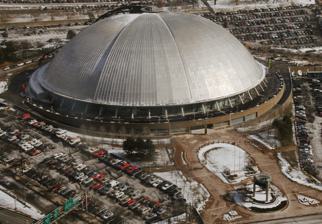
Building: Civic Arena (Pittsburgh)
Country: United States of America
Year built: 1961
Arena in Pittsburgh "Pittsburgh Civic Arena" redirects here. For the album by The Doors, see Pittsburgh Civic Arena (album) . This article is about the Pittsburgh arena. For other uses, see Civic Arena . Civic Arena The Igloo The House That Lemieux Built Former names Civic Auditorium (1961) Civic Arena (1961–1999; 2010–2011) Mellon Arena (December 1999 – June 2010) Location 66 Mario Lemieux Place, Pittsburgh, Pennsylvania 15219-3504 Coordinates 40°26′30″N 79°59′24″W / 40.44167°N 79.99000°W / 40.44167; -79.99000 Owner Sports & Exhibition Authority of Pittsburgh and Allegheny County Operator SMG Capacity Ice hockey: 16,940 Hockey SRO : 17,132 Basketball: 17,537 Concert: End Stage 12,800 Center Stage 18,039 Field size 250 ft × 120 ft (76 m × 37 m) Construction Broke ground March 12, 1958 Opened September 17, 1961 Renovated 1986 ($19.5 million) Summer 1993 Closed June 26, 2010 ; 14 years ago ( 2010-06-26 ) Demolished September 26, 2011 – March 31, 2012 Construction cost US$22 million ($227 million in 2023 dollars ) Architect Mitchell & Ritchey Architects Structural engineer Ammann & Whitney General contractor Dick Corporation Tenants Pittsburgh Rens ( ABL ) 1961–1963 Pittsburgh Hornets ( AHL ) 1961–1967 Pittsburgh Civic Light Opera 1961-1973 Duquesne Dukes ( NCAA ) 1964–1988 Pittsburgh Pipers/Condors ( ABA ) 1967–1968, 1969–1972 Pittsburgh Penguins ( NHL ) 1967–2010 Pittsburgh Triangles ( WTT ) 1974–1976 Pittsburgh Spirit ( MISL ) 1978–1986 Pittsburgh Gladiators ( AFL ) 1987–1990 Pittsburgh Bulls ( MILL ) 1990–1993 Pittsburgh Phantoms ( RHI ) 1994 Pittsburgh Stingers ( CISL ) 1994–1995 Pittsburgh CrosseFire ( NLL ) 2000 Pittsburgh Xplosion ( ABA ) 2005–2006 The Civic Arena , formerly the Civic Auditorium and later Mellon Arena , was an arena located in Downtown Pittsburgh , Pennsylvania . The Civic Arena primarily served as the home to the Pittsburgh Penguins , the city's National Hockey League (NHL) franchise, from 1967 to 2010. Constructed in 1961 for use by the Pittsburgh Civic Light Opera (CLO), it was the brainchild of department store owner Edgar J. Kaufmann . It was the first retractable roof major-sports venue in the world, covering 170,000 square feet (16,000 m 2 ), constructed with nearly 3,000 tons of Pittsburgh steel and supported solely by a massive 260-foot-long (79 m) cantilevered arm on the exterior. Even though it was designed and engineered as a retractable-roof dome, the operating cost and repairs to the hydraulic jacks halted all full retractions after 1995, and the roof stayed permanently closed after 2001. The first roof opening was during a July 4, 1962, Carol Burnett show to which she exclaimed "Ladies and Gentlemen ... I present the sky!" The Civic Arena hosted numerous concerts, the circus, political and religious rallies, roller derbies as well as contests in hockey, basketball, fish tournament weigh-ins, pro tennis, boxing, wrestling, lacrosse, football, ice skating championships, kennel shows, and soccer. The structure was used as the backdrop for several major Hollywood films, most prominently Sudden Death in 1995. Prior to its demise, it was known as Mellon Arena, named for Mellon Financial , specifically American businessman and 49th Secretary of the Treasury Andrew W. Mellon , which purchased the naming rights in 1999. Their naming rights expired on August 1, 2010, and the arena  once again adopted the name of Civic Arena. The Civic Arena closed on June 26, 2010. The former Mellon naming rights expired soon after, and the Penguins and all other events moved across the street to the new Consol Energy Center (now PPG Paints Arena). After various groups declined historic status for the venue, it was demolished between September 2011 and March 2012. In its place, existing public parking lots in the area were expanded over the entire site. Two of the many streets stricken from the city's street plan when the arena was originally built were subsequently re-extended back through the site: Wylie Avenue and Fullerton Street. The Penguins have the rights to redevelop the property and a preliminary plan exists for residential units, retail space and office space. Construction and design The Civic Arena during a Penguins game in 2008 The $22 million ($227 million in 2023 dollars ) arena was completed for the CLO in 1961. Mayor David L. Lawrence had publicly announced plans for a "civic theater" as early as February 8, 1953 after years of public pressure had built after CLO president, civic leader and owner of Kaufmann's department store Edgar J. Kaufmann announced his intention on December 1, 1948, to find a new home for the group. Funding was provided by a combination of public and private money, including grants from Allegheny County, the City of Pittsburgh, and Kaufmann. The arena's design incorporated 2,950 tons of stainless steel from Pittsburgh. To make room for the arena, the city used eminent domain to displace 8,000 residents and 400 businesses from the lower Hill District , the cultural center of black life in Pittsburgh. Demolition began in 1955 and was finished by 1960. The last structure to be demolished was Bethel African Methodist Episcopal (AME) Church, built in 1908. The city charter prohibited using eminent domain on churches, but the Urban Redevelopment Authority of Pittsburgh was able to do so because it was not a city entity. On July 21, 1959, a steel strike halted work on the arena and delayed its opening date. The Arena was designed for the CLO, which previously held productions at Pitt Stadium . The roof, which was supported by a 260-foot (79 m) arch, was free of internal support leaving no obstruction for the seats within. The roof, which had a diameter of 415 feet (126 m), was divided into eight sections. Six of the sections could fold underneath two—in 2½ minutes—making the Civic Arena the world's first major indoor sports stadium with a retractable roof. A total of 42 trucks mounted on 78 wheels, 30 of which were individually driven, supported and moved the six moveable sections. The trucks, gear motors and 480-volt AC motor drive that moved the roof sections were designed and manufactured by Heyl & Patterson Inc. , a local specialist engineering firm. The arena's capacity fluctuated depending on the event being hosted, but was increased due to additions between 1972 and 1991. The arena originally consisted only of lower bowl seating, but over time, upper decks were installed in the arena's "end zones" to increase capacity. In December 1999, Mellon Financial purchased the Arena's naming rights in a 10-year, $18 million agreement, which renamed the arena Mellon Arena. The original center scoreboard was an electromechanical Nissen scoreboard with digital clock display, which appears in the 1979 movie The Fish That Saved Pittsburgh . That board was replaced during the 1986 renovations by an American Sign and Indicator scoreboard with a black-and-white three-line matrix animation/messageboard on each side, which appears in Sudden Death . White Way Sign created the arena's final center scoreboard, this one with a Sony JumboTron videoboard on each side, which remained for the arena's final sixteen years of use. History and events On September 17, 1961, the Ice Capades hosted the arena's first event. Globally televised figure skating was hosted by the arena three times: The 1983 United States Figure Skating Championships , 1994 and 2004 editions of Skate America all having nearly week-long competitions. Political events Major political rallies were part of the early history of the arena. Former President Dwight Eisenhower appeared at a Republican rally on October 12, 1962. President Lyndon B. Johnson delivered a campaign address on October 27, 1964, and Sen. Barry Goldwater on October 29, 1964. On April 26, 1964, the 2-week long International Conference and Debate of the Methodist Church opened at the Arena. Vice President Nixon visited for a campaign rally at the arena on October 28, 1968. Henry Kissinger , Frank Borman , and Li Choh-ming visited for the University of Pittsburgh commencement on April 27, 1969. Boxing matches Muhammad Ali KO'ed Charley Powell on January 24, 1963, to a global television audience from the Civic Arena. Sugar Ray Robinson , Sonny Liston and Floyd Patterson also participated in boxing matches at the arena. On November 6, 1981, the globally televised World Heavyweight Title was fought at the arena between Larry Holmes and Renaldo Snipes with an undercard bout between Buster Douglas and David Bey . Professional wrestling WWF SummerSlam – 1995 WWF King of the Ring – 1998 WWF Unforgiven – 2001 WWE No Way Out - 2005 WWE Armageddon - 2007 WWE Bragging Rights - 2009 King of the Ring in 1998 is remembered for the Hell in a Cell match between Mick Foley and the Undertaker , where Foley would fall from the top of the cell, suffering multiple injuries. Journalist Michael Landsberg called it "maybe the most famous match ever." In 2011, this incident was named as the number one " OMG !" incident in the WWE history. The final WWE event was a Monday Night Raw episode on May 10, 2010. The future events would now be taking place at PPG Paints Arena . Basketball America's first high school basketball All-Star game, The Dapper Dan Roundball Classic was held at the arena annually between 1965 and 1992. The men's basketball programs of both of the city's NCAA Division I institutions, the University of Pittsburgh and Duquesne University , frequently used it either as a primary or secondary home court, and the last basketball game played at the arena was the two schools' annual rivalry game in 2009. Among the two schools, Duquesne made the most extensive use of the arena, using it as their home from 1964 until 1988. From 1984 to 2002, Pitt used the arena for select games against popular opponents. The Philadelphia 76ers , Pittsburgh Pipers , Pittsburgh Condors , Pittsburgh Rens , Pittsburgh Piranhas , and the Harlem Globetrotters hosted regular-season basketball games at the Arena. The first and second-round games of both the 1997 and 2002 NCAA Division I men's basketball tournaments were held at the Arena. Tennis The Pittsburgh Triangles of World TeamTennis hosted three Eastern Division Championships at the arena from 1974 through 1976 and the Bancroft Cup finals in 1975, winning the title on August 25, 1975, with paid attendance of 6,882. Indoor soccer The Pittsburgh Spirit Major Indoor Soccer League team also hosted matches at the Arena. Roller derby Roller Derby featuring the hosting New York Chiefs took place at the Arena as well. Gymnastics Olympic Gold Medal winner Mary Lou Retton performed at the Arena as part of the "Tour of Champions" event on November 2, 1990. Notable musical events The first rock concert at the arena was emceed by Porky Chedwick on May 11, 1962, as a DiCesare Engler production and featured Jackie Wilson , The Drifters , The Coasters , The Castelles , Jerry Butler , The Flamingos , The Angels , The Blue-Belles , and The Skyliners . On September 14, 1964, the Beatles played the arena during their first United States tour. Opening acts were the Bill Black Combo, The Exciters, Clarence "Frogman" Henry, and Jackie DeShannon. A sell-out crowd of over 12,000 paid $5.90 to attend Motown came to the arena on March 6, 1969, with a Temptations concert. On July 11, 1971, the world's first "authorized" production of Jesus Christ Superstar opened at the Civic Arena. Black Sabbath played the arena on February 1, 1974. Circus reported, "They broke the existing box office record by grossing $76,000." On August 14, 1974, Canadian rock band Rush played the first show on their debut US tour with new drummer Neil Peart at the Civic Arena. They were opening for Uriah Heep at this show. Pink Floyd was at the Civic Arena for The Dark Side of the Moon Tour on June 19, 1973. Elvis Presley played his final New Year's Eve show at the Civic Arena on December 31, 1976, and played to a sellout on June 25 and 26, 1973. The arena has hosted other major concerts by every act from Frank Sinatra to Garth Brooks to Jimmy Page and Robert Plant . By the mid-1970s the arena was among the premier venues in the nation, with Billboard magazine naming it the 9th best in the U.S. on December 30, 1976. Sly and the Family Stone, The Steve Miller Band, Grand Funk Railroad, Boz Scaggs,  and The Beach Boys all played the arena in 1974. The Bee Gees performed two concerts here on September 4–5, 1979 during their Spirits Having Flown Tour . The Jacksons performed at Pittsburgh Civic Arena on August 13, 1981, during their Triumph Tour . Guitarist Randy Rhoads played one of his final shows here with Ozzy Osbourne on February 2, 1982. He would die 45 days later. Duran Duran performed February 28, 1984, during a snowstorm and their Grammy win was announced onstage. Pop superstar Michael Jackson performed three concerts at Pittsburgh Civic Arena on September 26, 27 and 28, 1988 during his Bad World Tour . Pop singer Britney Spears performed at the arena once in 2001 on her Dream Within a Dream Tour and in 2009 to a sell-out crowd as a part of her Circus Tour . Then country singer Taylor Swift played a show in the arena during her Fearless Tour on October 1, 2009. The Doors recorded their May 2, 1970, concert at the Civic Arena. This would be released 38 years later as Live in Pittsburgh 1970 aka Pittsburgh Civic Arena . It is considered by most music critics to be The Doors very best live recording. The Grateful Dead 's performances, on April 2–3, 1989, were recorded and later released as a live album, entitled Download Series Volume 9 , as well as sparking a riot by "Dead Heads" on the final day of the concert, an event that was national news and featured by Kurt Loder on MTV News following the arrest of 500 by the Pittsburgh Police . The Rolling Stones performed three times in the arena: July 22, 1972; March 11, 1999; and January 10, 2003. Josh Groban performed here in August 2007 as part of his 'Awake' tour. The final event was to be a Maxwell concert on July 10, 2010. However, the show was canceled. On June 8, 2010, the arena's management group, SMG , announced that James Taylor and Carole King 's Troubadour Reunion Tour concert stop would be the final event at Mellon Arena on June 26, 2010. Hockey "It was beautiful, I can remember because the roof was round and white and pristine. It was like playing in a cloud. Imagine, it's almost like you're playing in the Vatican . It was very unique." — Gene Ubriaco , former Forward with the Pittsburgh Penguins and the Pittsburgh Hornets , recalling his playing days at the Arena AHL Hornets Further information: Pittsburgh Hornets The Pittsburgh Hornets , members of the American Hockey League (AHL) played home games at the Duquesne Gardens , located in the Oakland section of Pittsburgh. The team played 20 seasons in the Gardens prior to its demolition, which made room for an apartment building. The Arena opened on September 17, 1961. With the Arena available, the Hornets resumed play in the 1961–62 season and went on to win the Calder Cup in the 1966–67 season . Penguins As part of the 1967 NHL expansion , the city of Pittsburgh was selected to host one of six new franchises. With a hockey seating capacity of 12,508, Pittsburgh's Mellon Arena was eight seats over the NHL's minimum seating benchmark. Due to its outward appearance, the Arena was nicknamed "The Igloo " which led to the naming of the Penguins. (The connection is somewhat inaccurate, since igloos are found in the Northern Hemisphere, while penguins are indigenous to Antarctica.) The Penguins debuted at the Civic Arena on October 11, 1967, in a 2–1 loss to the Montreal Canadiens . Andy Bathgate scored the Penguins's first goal in the arena. It was the first NHL game played between an expansion team and an "Original Six" team. The Penguins won their first game at the Arena on October 21, when they became the first expansion team to beat an original NHL franchise—besting the Chicago Black Hawks 4–2. On January 21, 1990, the Civic Arena hosted the 41st National Hockey League All-Star Game . Pittsburgh's Mario Lemieux scored three goals on his first three shots—the first coming 21 seconds into the game. He later scored a fourth goal and was named the game's Most Valuable Player. The arena also hosted the 1997 NHL Entry Draft , as well as games of the 1991 , 1992 , 2008 , and 2009 Stanley Cup Finals . The 2008 Finals marked the only occasion that the Stanley Cup was presented on Mellon Arena ice, after the Penguins were defeated by the Detroit Red Wings in six games. The Penguins originally planned to wear a jersey patch to commemorate their final season in the Igloo, but it was later scrapped. The Pittsburgh Penguins played their final regular season game at the Mellon Arena on April 8, 2010, when they defeated the New York Islanders 7–3. More than 50 former Penguins were in attendance for a pre-game ceremony and "team picture". Pittsburgh Penguins players past and present were honored during a pregame ceremony prior to the final regular season game at Mellon Arena, April 8, 2010. The Pittsburgh Penguins played their last game in Mellon Arena on May 12, 2010; a 5–2 defeat at the hands of the Montreal Canadiens to eliminate them from the 2010 Stanley Cup playoffs in Game 7 of the Eastern Conference Semifinals. This means the Canadiens both opened and closed the Penguins' career at the arena, handing out defeats at both events. Panoramic view of the Civic Arena from D-Level in October 2007. The balconies on either end of this photo were not part of the original structure. The lower E-level balcony was added in 1975 and the upper F-level balcony was added in 1993 season to expand seating capacity . Seating capacity The seating capacity of Civic Arena over time went as follows: 10,732 (1961–1967) 12,508 (1967–1968) 12,580 (1968–1972) 12,866 (1972–1973) 13,431 (1973–1974) 13,402 (1974–1975) 16,402 (1975–1976) 16,404 (1976–1977) 16,033 (1977–1987) 16,168 (1987–1988) 16,025 (1988–1990) 16,164 (1990–1993) 17,537 (1993–1994) 17,181 (1994–1997); 17,355 with standing room 16,958 (1997–2004); 17,148 with standing room 16,940 (2004–2010); 17,132 with standing room Basketball NCAA tournaments The Civic Arena hosted the first and second round regional games of both the 1997 and 2002 NCAA men's tournament . The arena's successor Consol Energy Center also hosted them in 2012. It also hosted the women's first and second-round games in 2001. Eastern Eight championships For five seasons the arena hosted the Eastern 8 Conference men's basketball tournament every March. From 1978 to 1982 many of the current Big East Conference powers Atlantic 10 powers fought for their conference crown at the center. For the final season, the Mellon Arena hosted a record crowd of 16,056, the third-largest conference basketball championship crowd in the nation that year. NBA regular season games Between 1964 and 1973, the arena hosted 14 regular season NBA games, primarily as a satellite city for the Philadelphia 76ers . On February 24, 1967, at the arena, Wilt Chamberlain set the all-time record for consecutive NBA field goals as well as single NBA game field goal percentage, a record that still stands. On October 10, 1971, the world champion Milwaukee Bucks led by Kareem Abdul-Jabbar played the Condors at the arena. The Arena also hosted dozens of pre-season NBA contests from the 1960s until 2009, many of them hosted by the nearby Cleveland Cavaliers , the closest NBA team to Pittsburgh. ABA Pipers and Condors The arena was the home of the American Basketball Association (ABA) Pittsburgh Pipers in 1967–68 and 1969–70 and the Pittsburgh Condors from 1970 to 1972. The team moved to Minneapolis for the 1968–69 season before returning. The team was disbanded following the 1971–72 season as the ABA struggled. The Pipers were part of the inaugural season of the ABA in 1967–68, which quickly established a rivalry to the older National Basketball Association . On May 4, 1968, the Pipers, led by future Hall of Famer Connie Hawkins , claimed the ABA's first ever championship, defeating the New Orleans Buccaneers before a Game 7 sold-out crowd of 11,457 in the Civic Arena. Naming In 1957, before the arena was opened, the under-construction building was officially known as the Civic Auditorium Amphitheater . By 1961, when it opened, Pittsburgh sign makers had decided that Civic Arena fit better on street signs, and the new, shorter name stuck. Still though, for the few years after it opened, it was sometimes referred to as the Civic Auditorium . In the early days, The Pittsburgh Dome was also popular name choice, but nothing came of it. In April 1988, city Councilman Mark Pollock proposed renaming it the Richard S. Caliguiri Arena , after the city's popular mayor who was diagnosed with amyloidosis . Caliguiri died a month later, and nothing came of this name, either. Allegheny County Commissioner Pete Flaherty believed that officially renaming the arena The Igloo would bring marketing potential in 1992. Again, the Civic Arena name stayed. In 1997, the Penguins sold naming rights to Allegheny Energy for $5 million, which would've renamed the arena Allegheny Energy Dome . However, the Penguins did not own the building nor its naming rights – the Sports Commission of Pittsburgh and Allegheny County did, and the deal fell through. But, by 1999, this had changed. When Mario Lemieux bought the Penguins out of bankruptcy, the naming rights were also awarded to him. They then sold the rights to Mellon Financial for $18 million, and the arena was finally renamed Mellon Arena . The arena kept the name after Mellon merged with The Bank of New York to form The Bank of New York Mellon in 2007 and didn't go through with the "BNY Mellon" rebranding like other buildings bearing the Bank of New York or Mellon name such as One Mellon Center . The Mellon Arena name was allowed to expire on August 1, 2010, with the building now vacant and the Penguins moving to the new Consol Energy Center (later renamed PPG Paints Arena) across the street. The closed building officially became the Civic Arena again. Replacement, debate, and demolition At its closing in 2010, the Civic Arena was the oldest and third-smallest arena in the NHL by official capacity (the Islanders and Oilers arenas seated fewer). In later years, the arena's staff was forced to use space for multiple purposes never intended in the building's original design. The Penguins franchise agreed to a deal with city and state officials to fund a new home arena for the franchise in March 2007. The PPG Paints Arena is located across the street from the site of Civic Arena and has a higher seating capacity and a standard seating layout. The Penguins played their first game at PPG Paints Arena October 7, 2010. The Penguins' 3 Stanley Cup Championship Banners displayed at the Arena in 2009–10 A March 2007 agreement between the SEA and the Penguins states that Civic Arena would be demolished after completion of PPG Paints Arena in July 2010. During this time, SEA conducted a historic assessment of the arena. It was  eligible to be considered for the National Register of Historic Places , mainly because of its unique, retractable dome. A private consultant to SEA was hired to conduct the survey. The consultant followed the state Historic and Museum Commission guidelines to determine whether demolishing the arena, or reusing it, would adversely affect historic structures or artifacts in the area. The recommendations of the consultant to SEA were scheduled to be delivered in June 2010. The arena undergoing demolition in January 2012. At that time, all of the dome's stainless steel had been removed. On September 16, 2010, the Allegheny County Sports and Exhibition Authority voted unanimously to demolish the Civic Arena. SEA Board chairman, State Senator Wayne Fontana , D – Brookline , said the board's decision will not be final unless someone comes forward with a better idea on the use of the Arena. During the summer of 2010, workers removed asbestos from the building while a demolition plan was designed. The board also decided to sell assets (handled by the auction company Asset Auctions) from inside and would later award a demolition contract in February 2011. Proponents for retaining the building opposed the demolition decision in court, and attempted to seek landmark status. On November 24, 2010, the building's demolition was delayed due to a last-minute nomination as a National Historic Landmark . Also, on January 5, 2011, the Pittsburgh Historic Review Commission voted 5–1 in favor for preliminary approval of the arena's historic nomination status. The vote paved the way for a formal hearing on the proposed designation on March 2. The HRC ultimately voted against landmark status on March 2. After also failing to get historic status approval from City Planning and City Council, Preservation Pittsburgh filed a federal lawsuit in another attempt to save the arena. The 3rd appeals court denied the lawsuit saying it had no jurisdiction in the matter, and demolition began Monday, September 26, 2011. The demolition was not a traditional type of demolition for sports arenas. In November 2011, the Penguins started selling Christmas ornaments crafted from the Civic Arena's steel roof. The team used the promotion to raise money for its charitable foundation. Grove City -based Wendell August Forge , the oldest and largest forge in the United States, created two types of ornaments: one with the arena and the Pittsburgh skyline and another with the arena with the Penguins' logo. The Penguins had originally planned to sell 6,000 ornaments, but due to demand, the team ended selling over 40,000 pieces. The arena was being disassembled over time, and originally expected to be complete in May 2012. However, demolition was finished early as the last panel of the retractable roof fell down on March 31, 2012. The site's footprint now serves as a surface lot for its successor arena, with the pre-1955 street grid re-established across the site as much as possible to allow future redevelopment. Use as a filming/recording location Civic Arena has served as a filming location for several major Hollywood productions including: The Fish That Saved Pittsburgh , a 1979 basketball film starring Flip Wilson , Stockard Channing , and Julius Erving as members of the fictional Pittsburgh Pisces NBA team. Grateful Dead Download Series Volume 9 , 1989 Sudden Death , a 1995 film starring Jean-Claude Van Damme as a retired Pittsburgh firefighter who tries to save his children and the Vice President from terrorists during the pivotal Game 7 of the Stanley Cup Finals . In an intermission between the game's periods, the retractable-roof is opened for a fireworks show. It is opened once more in the climax of the film by Van Damme's character. Rock Star , a 2001 film starring Mark Wahlberg as a musician heading to the Pittsburgh arena for a concert in 1987. Zack and Miri Make a Porno , a 2008 Kevin Smith film; one of the final scenes is shot outside the arena. She's Out of My League , a 2010 romantic comedy; the arena and the Pittsburgh Penguins are featured as the backdrop to a date night. Also, the Russian movie Brother 2 was filmed at the arena. According to the script, the protagonist, Danila Borgov, arrived in the United States to help his friend's brother, Penguins player Dmitry Gromov (though events of the film take place in Chicago). Notable hockey players Aleksei Morozov , Jaromír Jágr and Darius Kasparaitis appeared in the movie. The arena also served as the recording location for The Doors album Live in Pittsburgh 1970 , and was a constant background representing the city and its sports franchises for its television stations, most prominently in the production card for national productions from PBS member station WQED . References